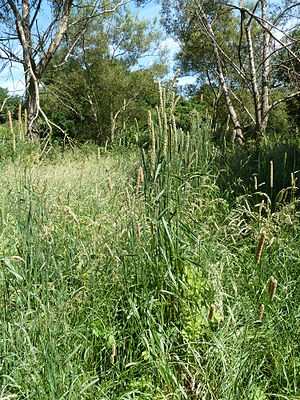
Engrottehale / Galleri
Biotop.
Engrottehale, ofte skrevet eng-rottehale, er et 20-120 cm højt græs, der vokser på fx enge og i vejkanter. I og med at planten bruges både som foderafgrøde og som plænegræs, er den meget udbredt i hele landet. Derfor er det ofte den, som pollenallergikere først udvikler overfølsomhed for. Den bliver typisk anvendt i allergitest, da otte ud af ti med græsallergi vil reagere på denne art. Den kaldes også timoté.